Quinten, Switzerland

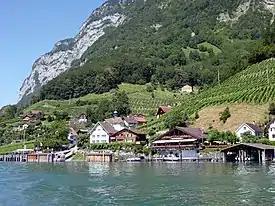
Quinten

Quinten is a hamlet situated on the north shore of the Walensee in Switzerland. It belongs to the municipality of Quarten. As there are no roads leading to Quinten, it is only reachable by boat or on foot.